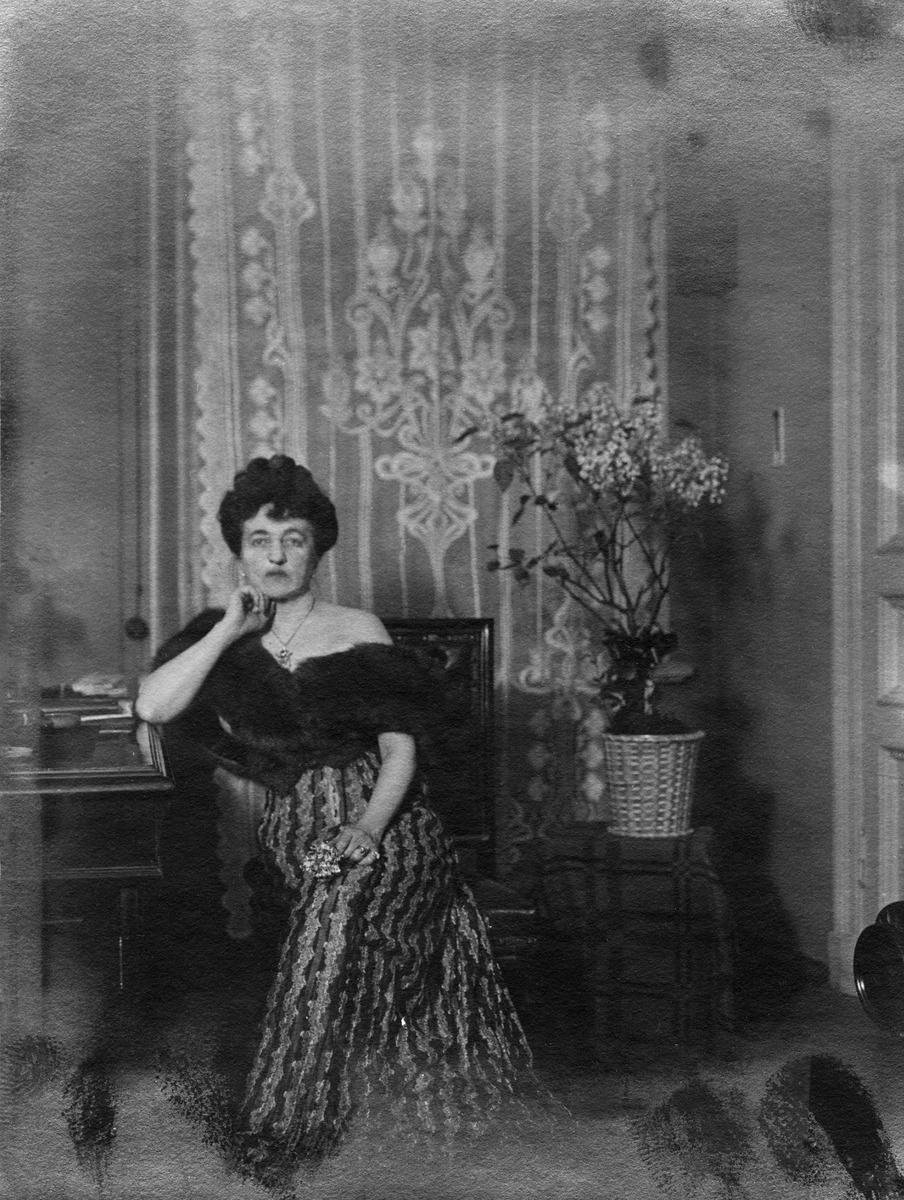
Nainen istuu työpöydän ääressä
sisällön kuvaus: Nainen istuu työpöydän ääressä. mustavalkoinen
Ajankohta: kuvausaika 1897-1905
Paikka: Suomi, Uusimaa, Helsinki, Helsinki?
Aiheet: Grünberg, Eugenie, naiset, tekstiilit sisustustekstiilit verhot, kampaukset, huonekalut istuimet tuolit, huonekalut pöydät työpöydät, vaatteet hameet, turkikset, korut kaulakorut, kasvit koristekasvit huonekasvit